NCR Voyix

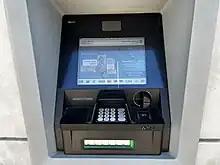
NCR ATM at a Bank of Africa branch in Morocco

In 1990, NCR introduced the System 3000, a seven-level family of computers based on Intel's 386 and 486 CPUs. The majority of the System 3000 range utilised IBM's Micro Channel architecture rather than the more prevalent ISA architecture, and utilised SCSI peripherals as well as the more popular parallel and serial port interfaces, resulting in a premium product with premium pricing. The 3600, through NCR subsidiary Applied Digital Data Systems supported both the Pick Operating System and Prime Information.